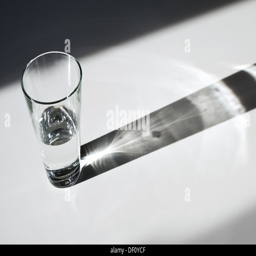
half a glass of water in the sunlight